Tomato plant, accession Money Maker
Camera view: horizontal (90 deg, fisheye); turntable rotation: 150 degrees
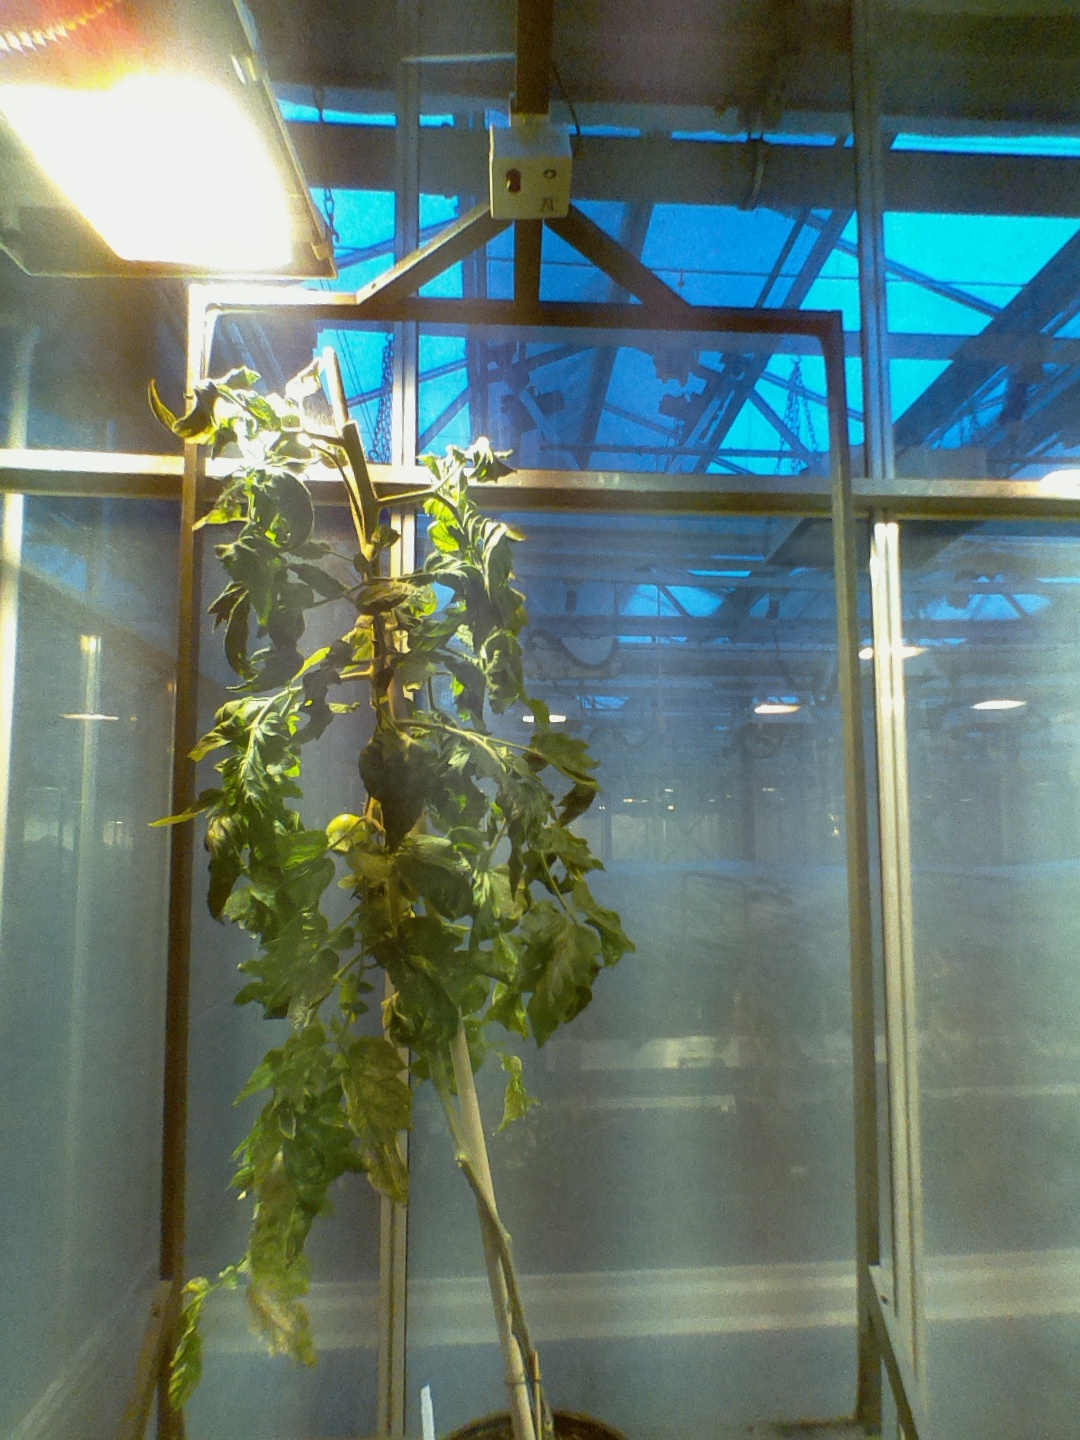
BBCH growth stage 76: 60%-70% of final fruit size